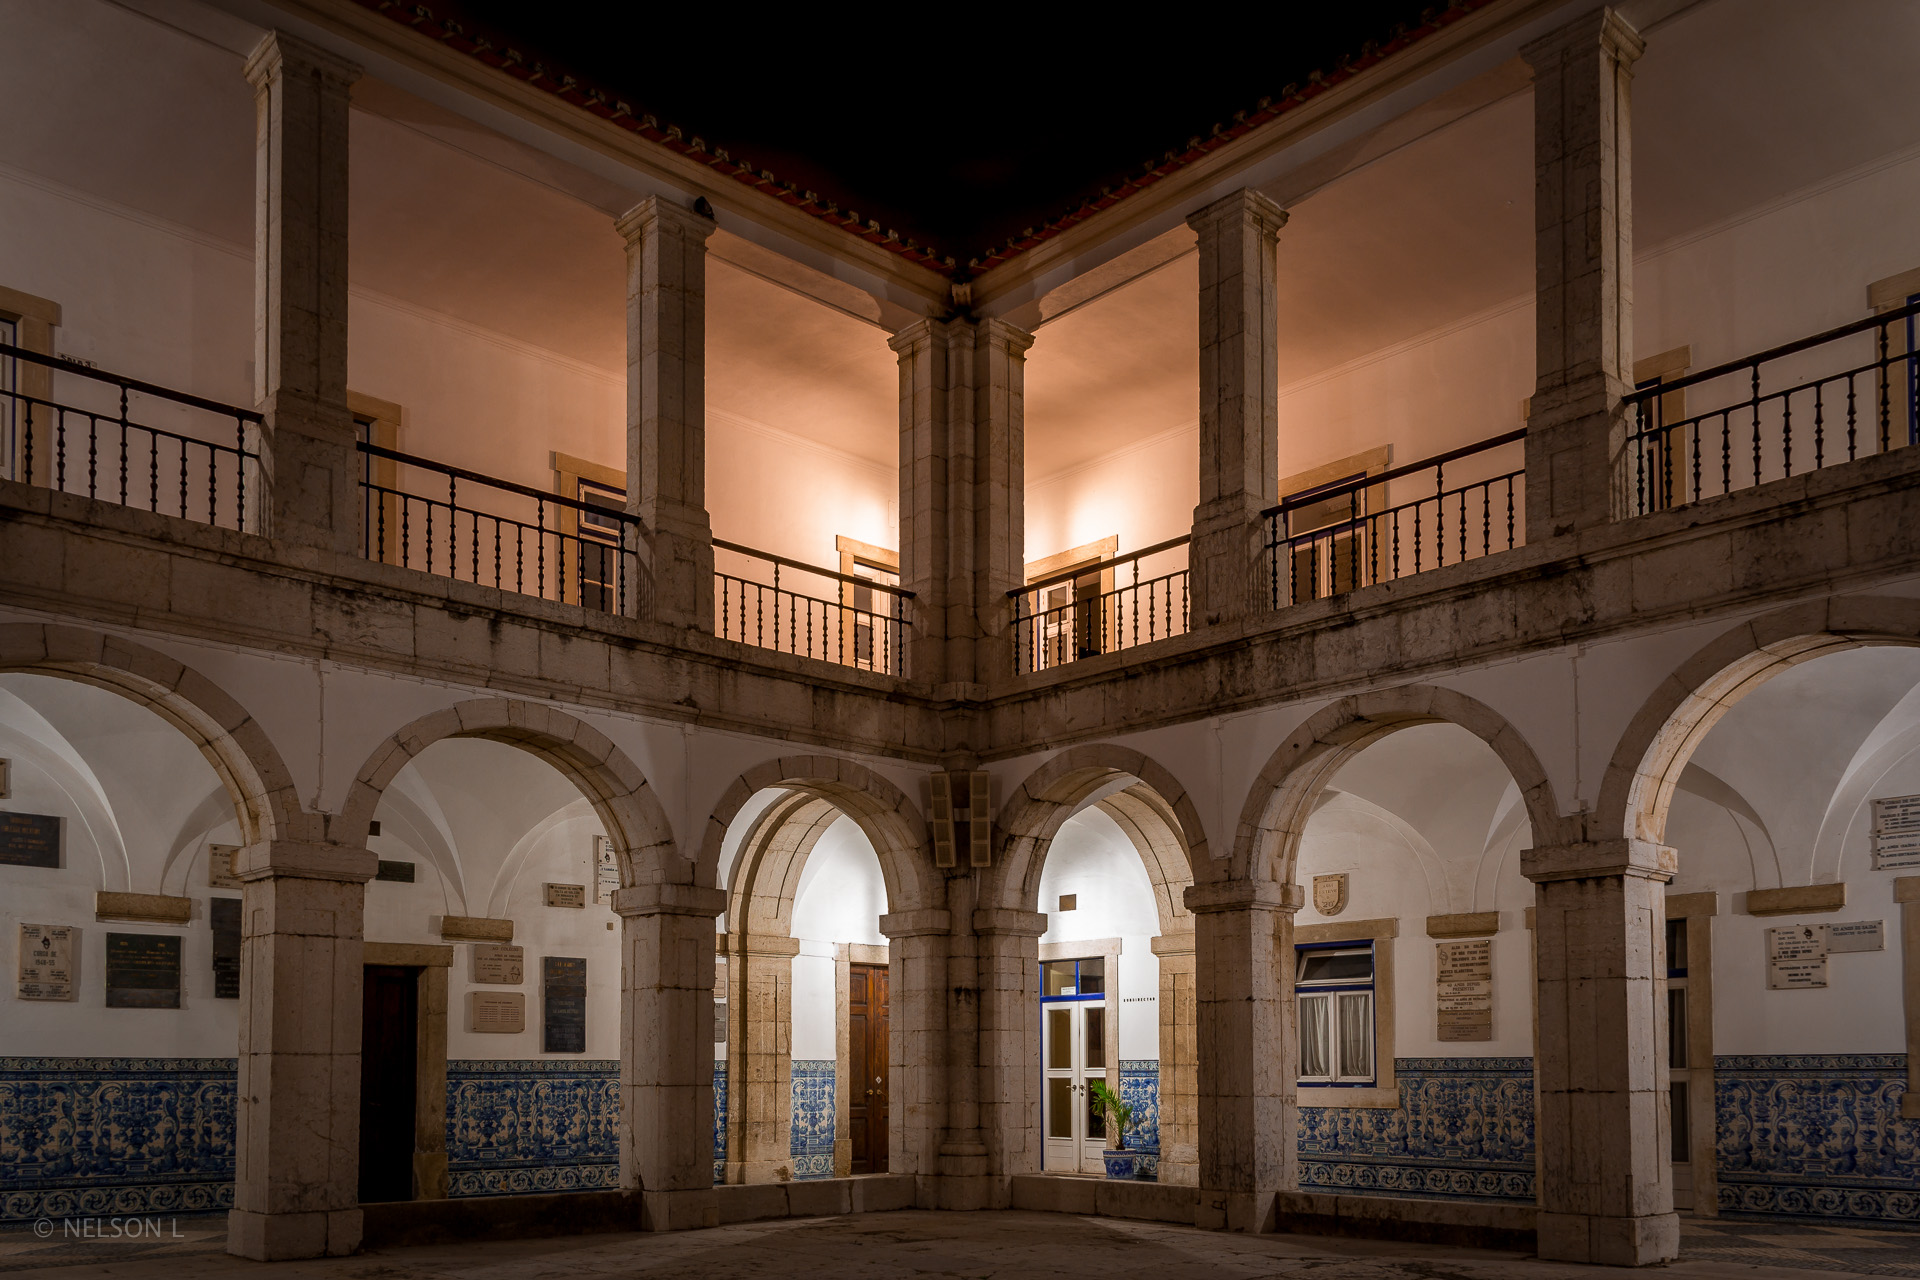
creative, architecture, camera, photography, building, palace, explore, arch, lens, canon, facade, place of worship, world, flickr, best, moments, symmetry, portugal, synagogue, fotografie, scene, arcade, tourist attraction, estate, 600d, nelson, snap, interesting, most, moment, decisive, souls, lourenco, ancient history